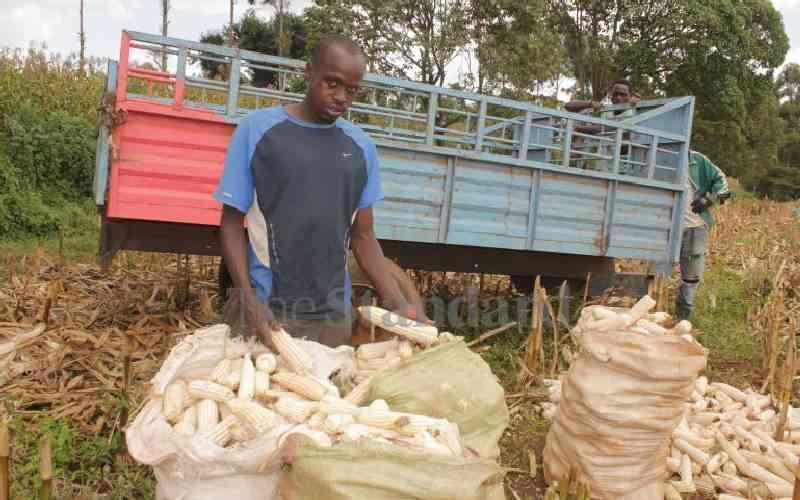
Mkulima wa kiume, akipanga zao la aina ya mahindi, zilizokomaa na kukaushwa vizuri, kwenye magunia baada ya kuvuna, akiwa tayari kulisafirisha na kupeleka sokoni kama zao la biashara lenye soko la uhakika na faida kubwa.